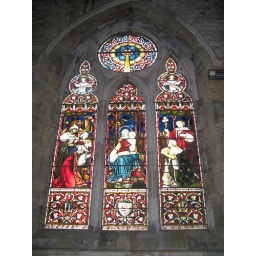
Stained glass window in the church in Cropredy.